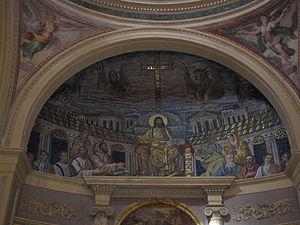
Vers 360-363 : mosaïques des Thérapénides, de Socrate et les Sages de la Grèce et du Jugement des Néréides à Apamée.